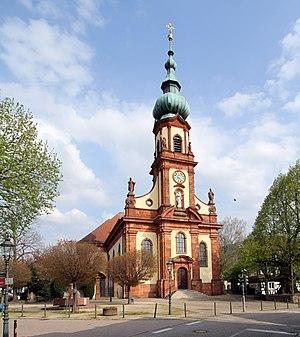
Église St. Maria à Bühl-Kappelwindeck.